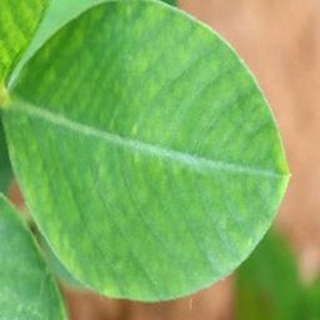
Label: healthy_groundnut